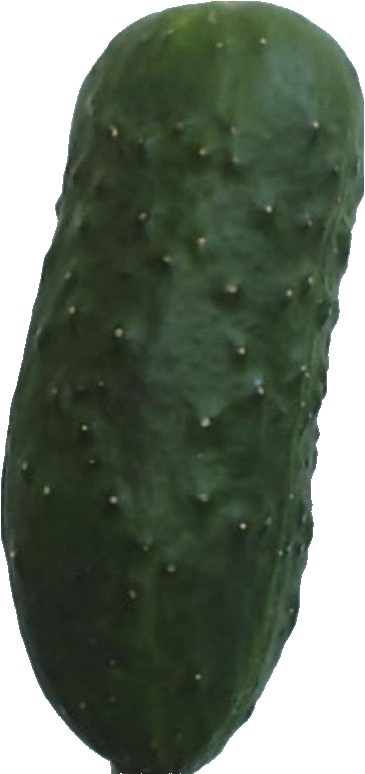
Label: cucumber_1